Vuelvealavida

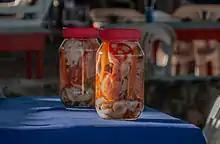
An example of a "rompecolchón"

Vuelvealavida, Rompecolchón, or Siete Potencias (Back into Life, Mattress-breaker and Seven Powers) are names given to various seafood cocktails in Venezuela. These cocktails are believed, perhaps apocryphally, to serve as revitalisers or sexual stimulants. This has not been confirmed by conventional science. These cocktails are commonly sold on Venezuelan beaches.